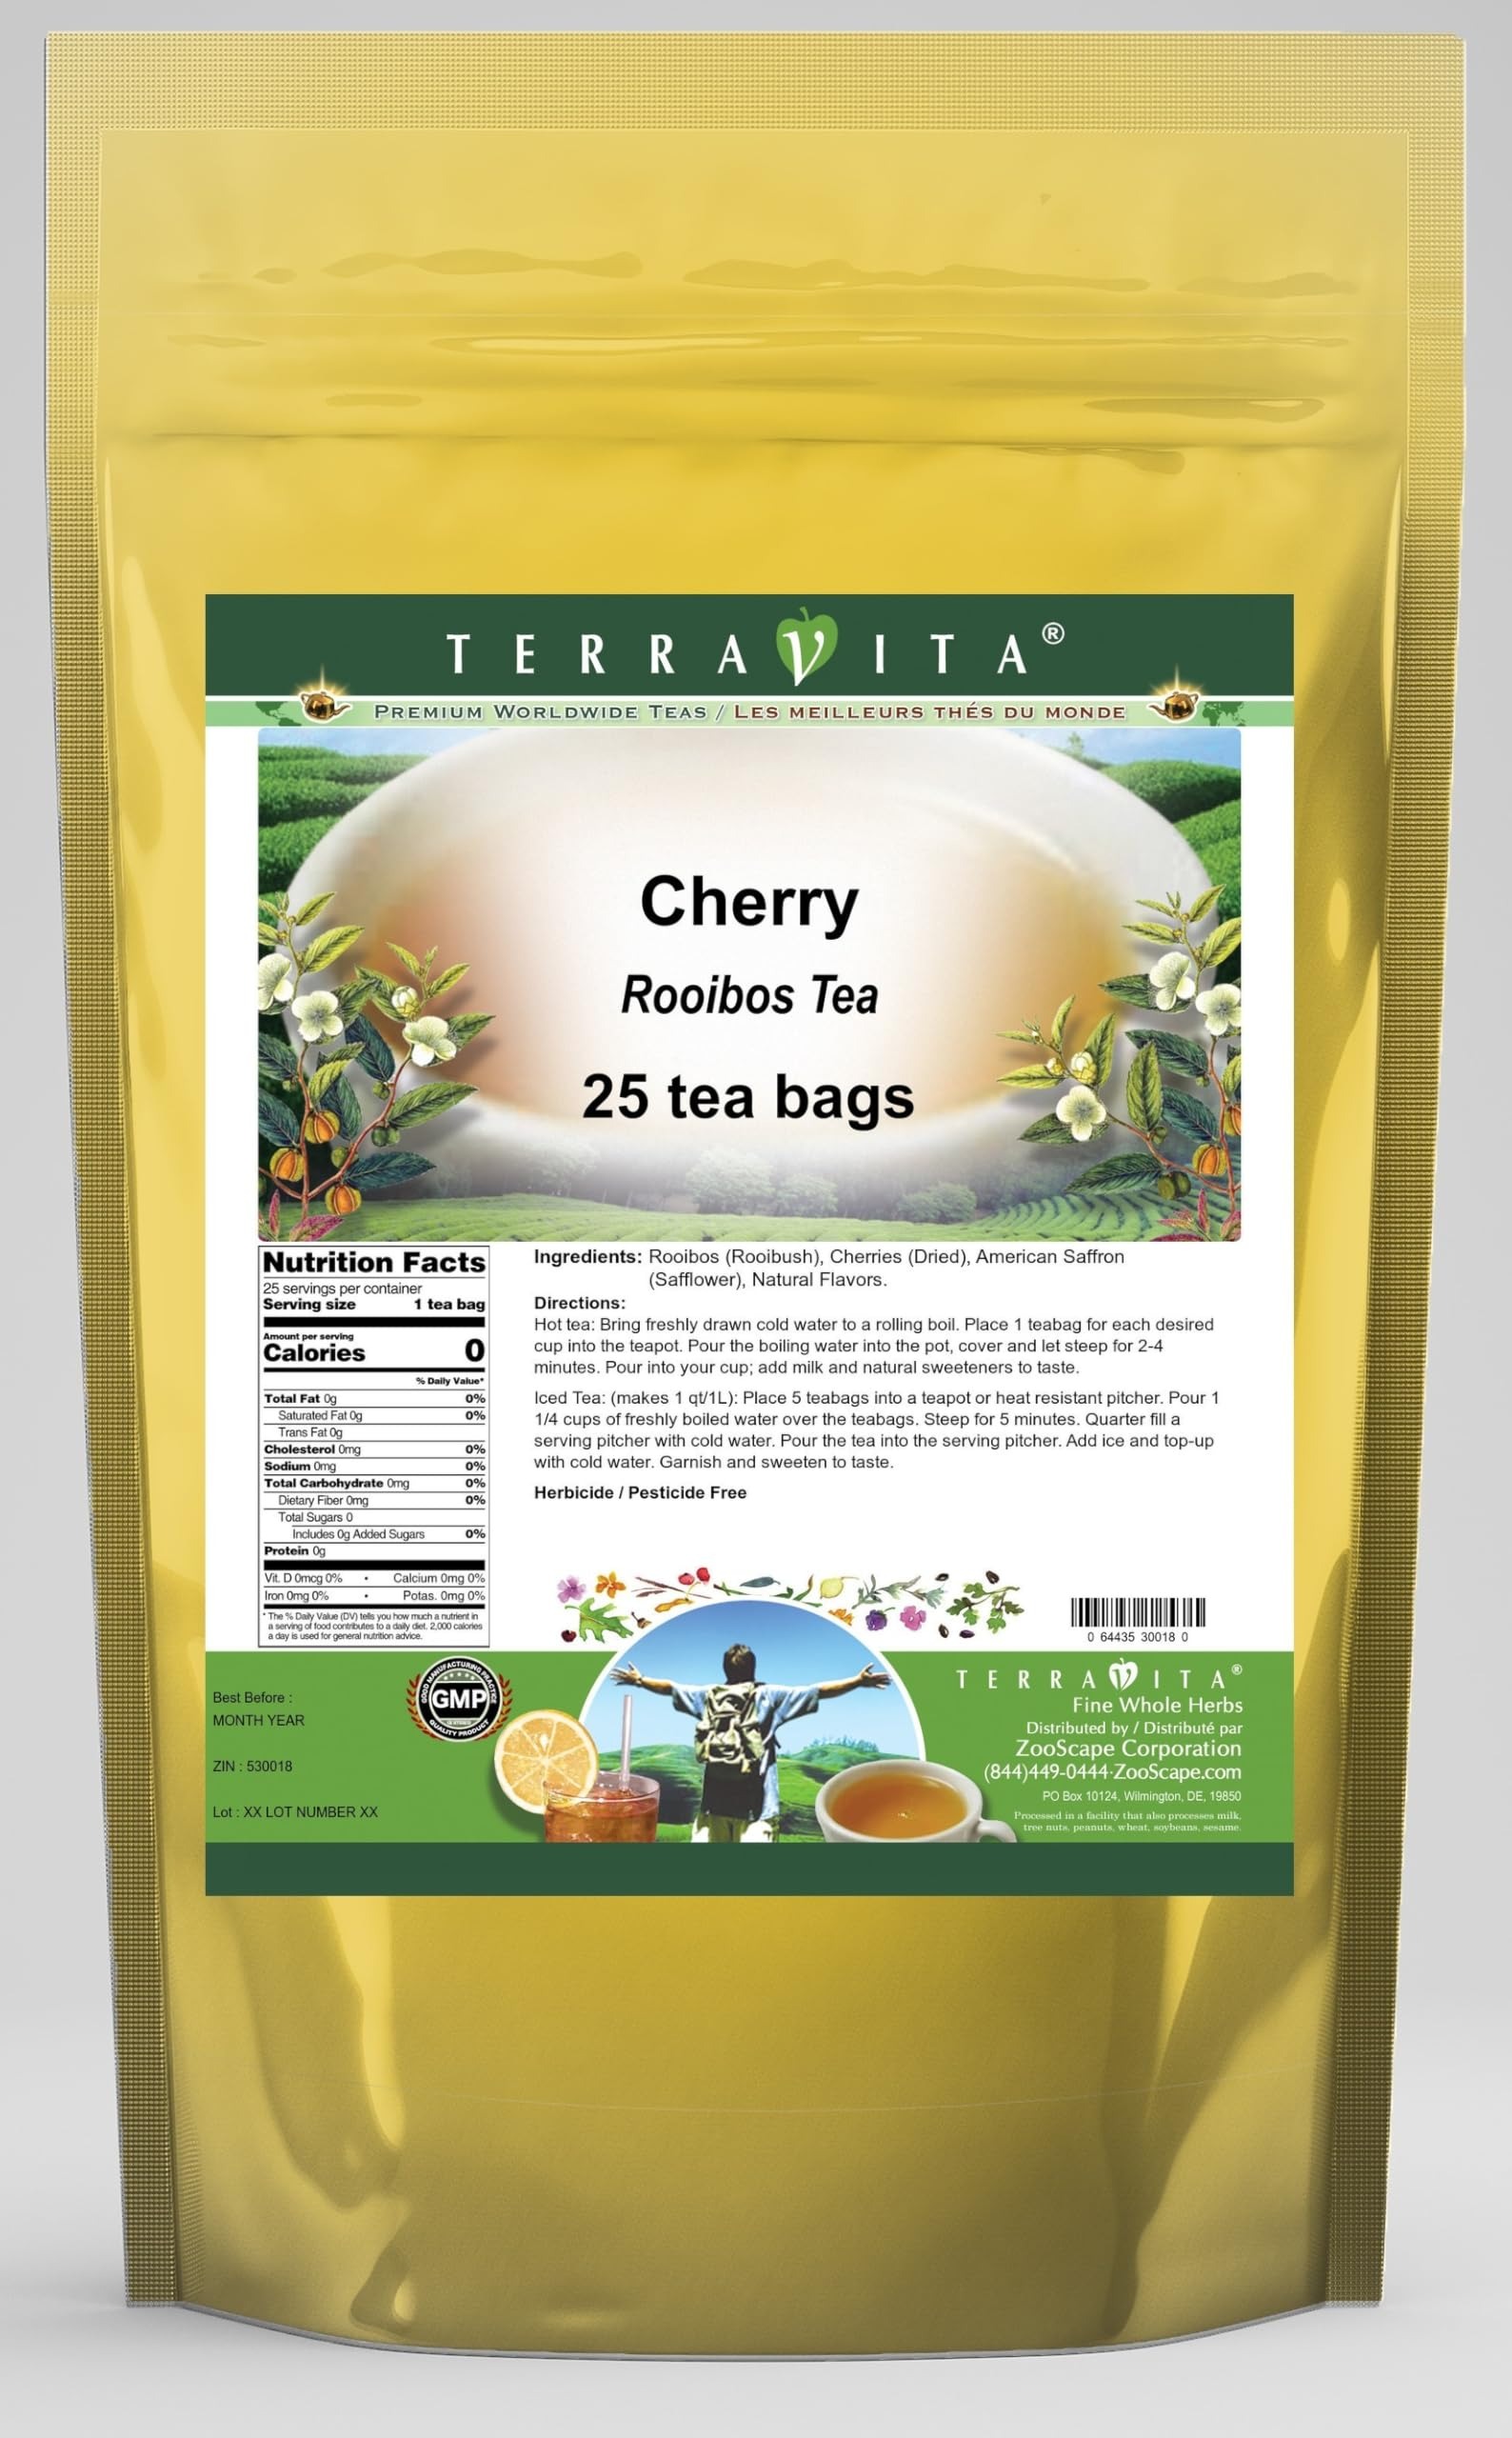
Item Name: Cherry Rooibos Tea (25 tea bags, ZIN: 530018)
Bullet Point 1: Our Cherry Rooibos Tea is a delightful flavored Rooibos tea you will enjoy anytime! - Ingredients: Rooibos tea, Cherries (Dried), American Saffron (Safflower) and natural cherry flavor.
Bullet Point 2: No fillers.
Bullet Point 3: Manufacturer: TerraVita
Bullet Point 4: Size: 25 tea bags
Bullet Point 5: Rooibos Tea Bags - Packed in a convenient upright pouch!
Product Description: Our Cherry Rooibos Tea is a delightful flavored Rooibos tea you will enjoy anytime! - Ingredients: Rooibos tea, Cherries (Dried), American Saffron (Safflower) and natural cherry flavor. - Hot tea brewing method: Bring freshly drawn cold water to a rolling boil. Place 1 teabag for each desired cup into the teapot. Pour the boiling water into the pot, cover and let steep for 2-4 minutes. Pour into your cup; add milk and natural sweeteners to taste. - Iced tea brewing method: (to make 1 liter/quart): Place 5 teabags into a teapot or heat resistant pitcher. Pour 1 1/4 cups of freshly boiled water over the teabags. Steep for 5 minutes. Quarter fill a serving pitcher with cold water. Pour the tea into the serving pitcher. Add ice and top-up with cold water. Garnish and sweeten to taste. - TerraVita is an exclusive line of premium-quality, natural source products that use only the finest, purest and most potent ingredients found around the world. TerraVita is hallmarked by the highest possible standards of purity, potency, stability and freshness. All of our products are prepared with the highest elements of quality control, from raw materials through the entire manufacturing process, up to and including the moment that the bottles or bags are sealed for freshness and shipped out to you. Our highest possible standards are certified by independent laboratories and backed by our personal guarantee. - TerraVita exists to meet and ensure your family's health and wellness without the harmful effects of chemicals and health products. We strive to make all of our products affordable and reliable and are constantly searching the market to maintain our affordability and to look for new ways to serve you and the ones you love. TerraVita has become a trusted household name for many famil
Value: 25.0
Unit: Count

Price: 18.47